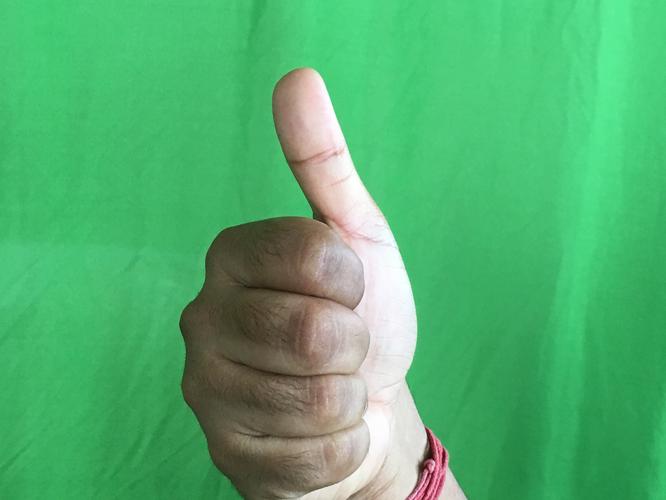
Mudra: Sikharam
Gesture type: single_hand